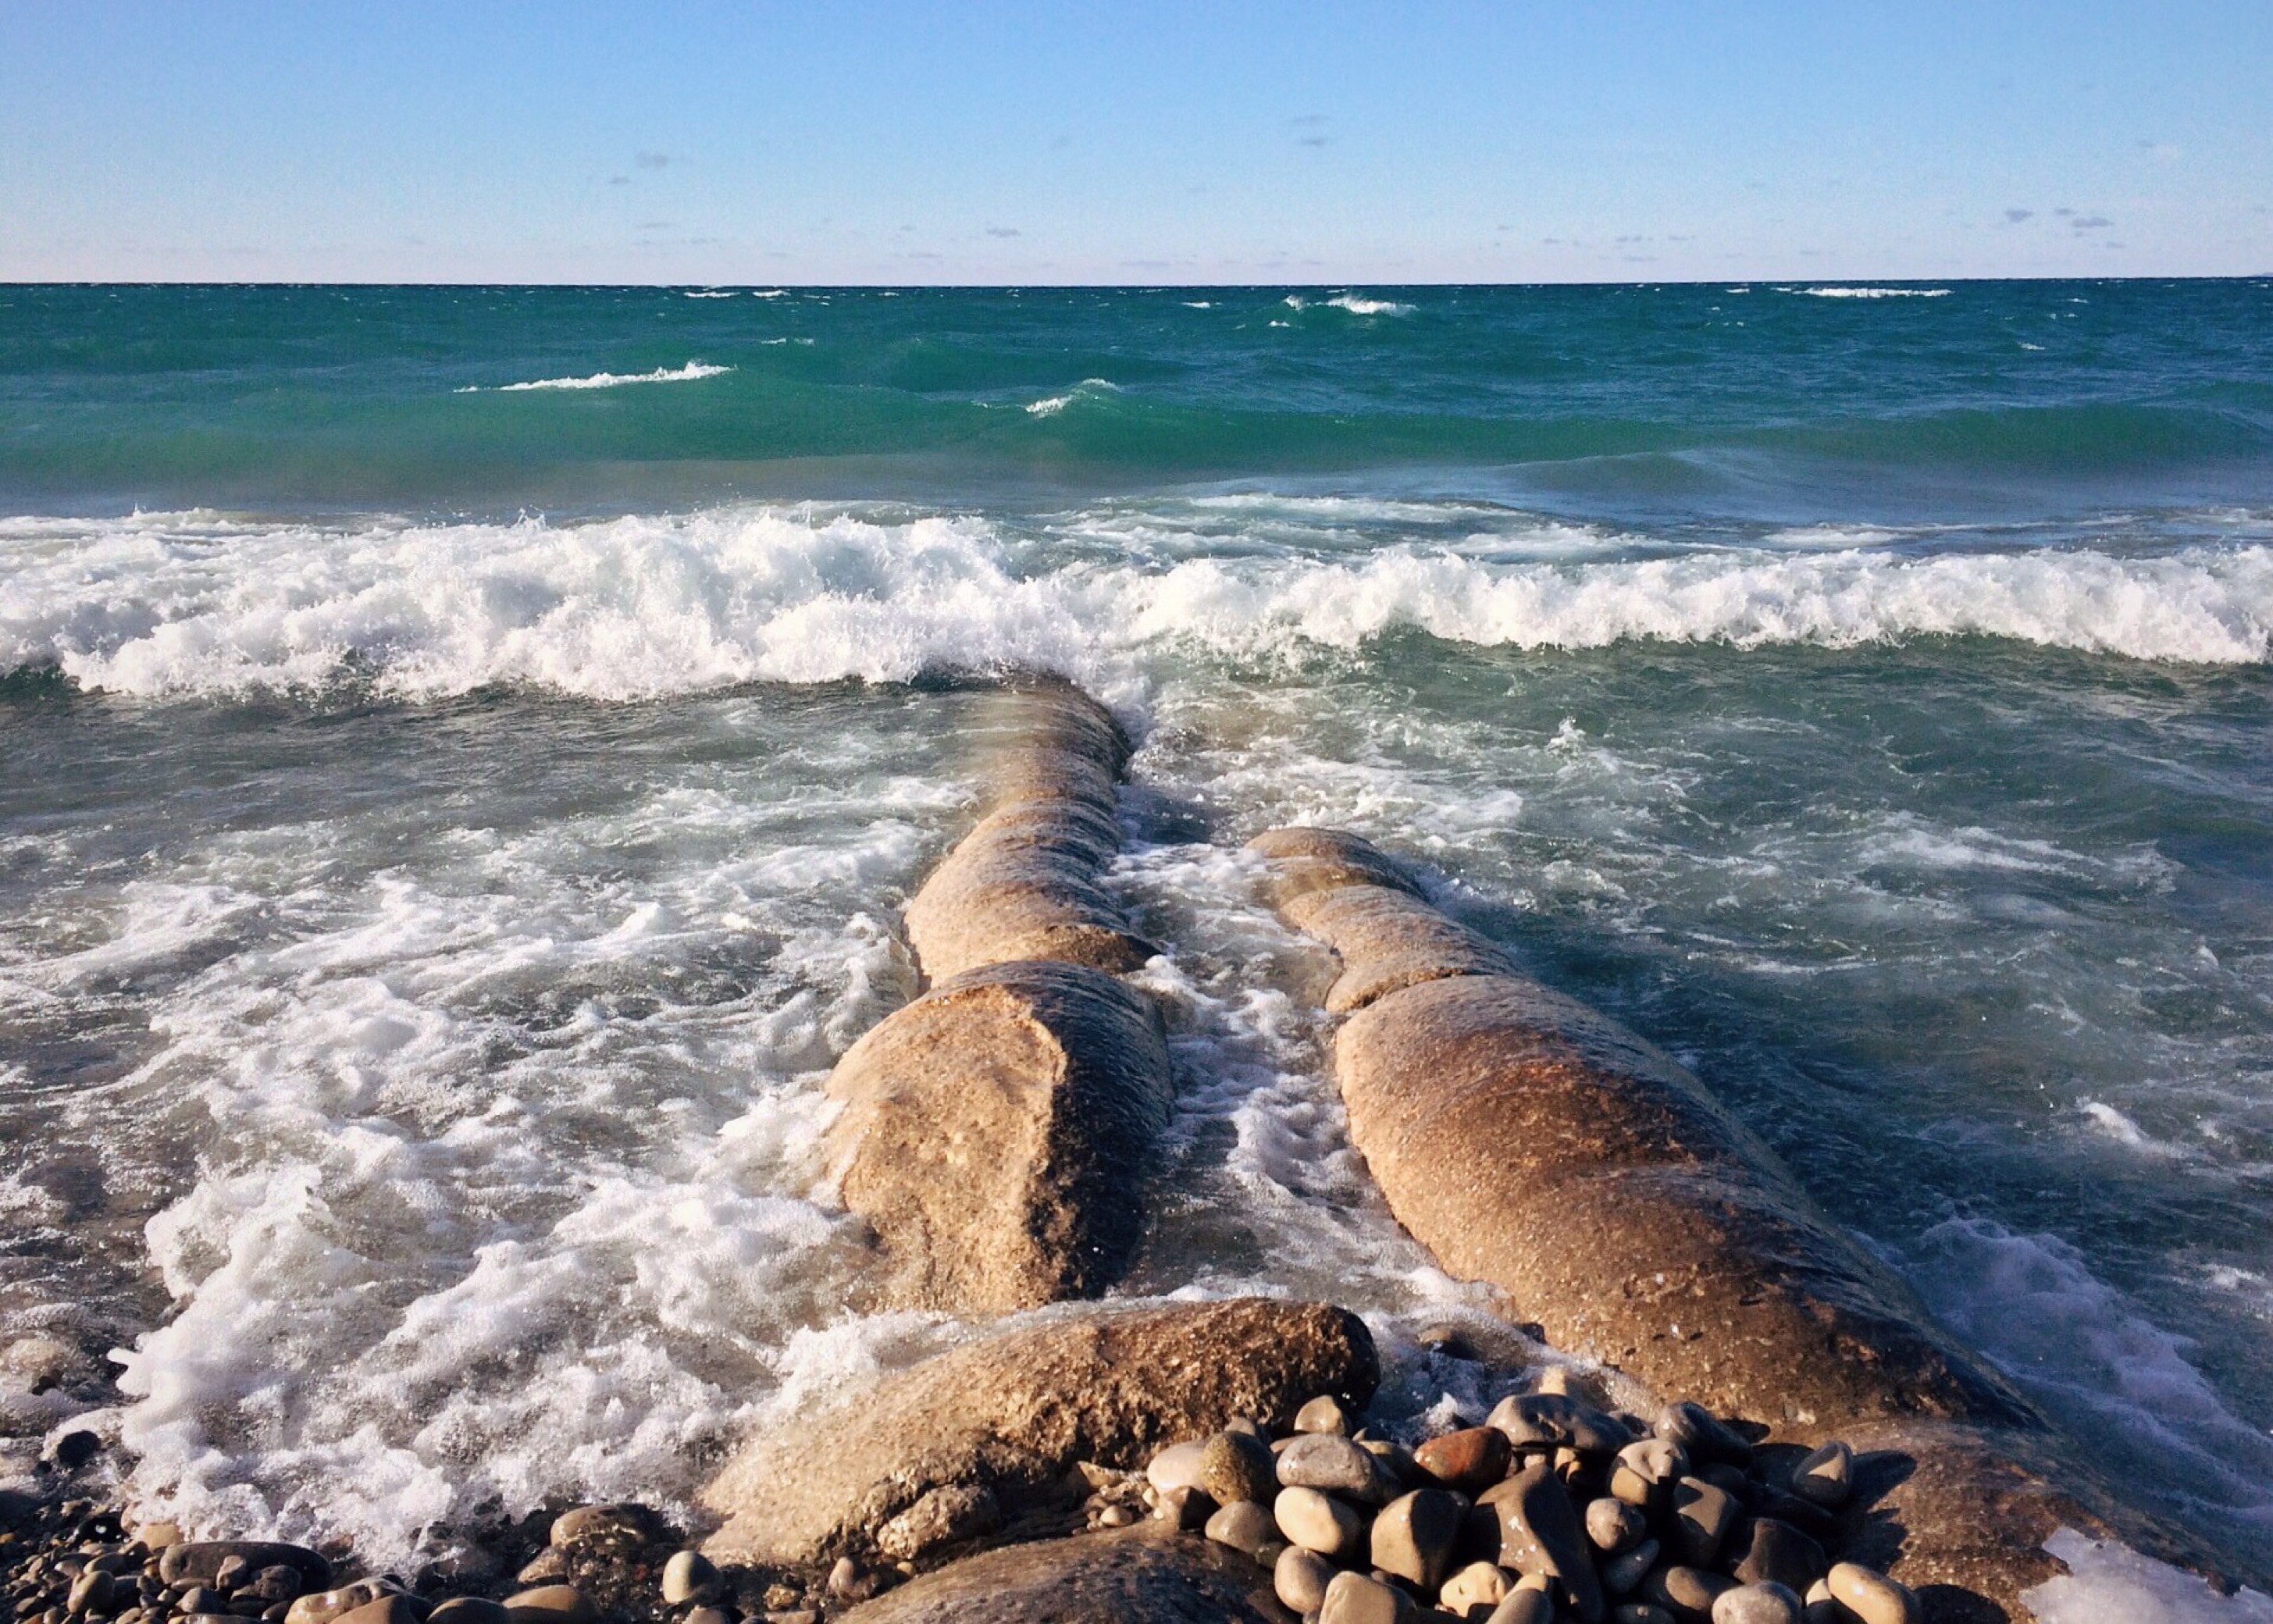
beach, sea, coast, water, outdoor, sand, rock, ocean, horizon, shore, wave, vacation, body of water, waves, cape, wind wave